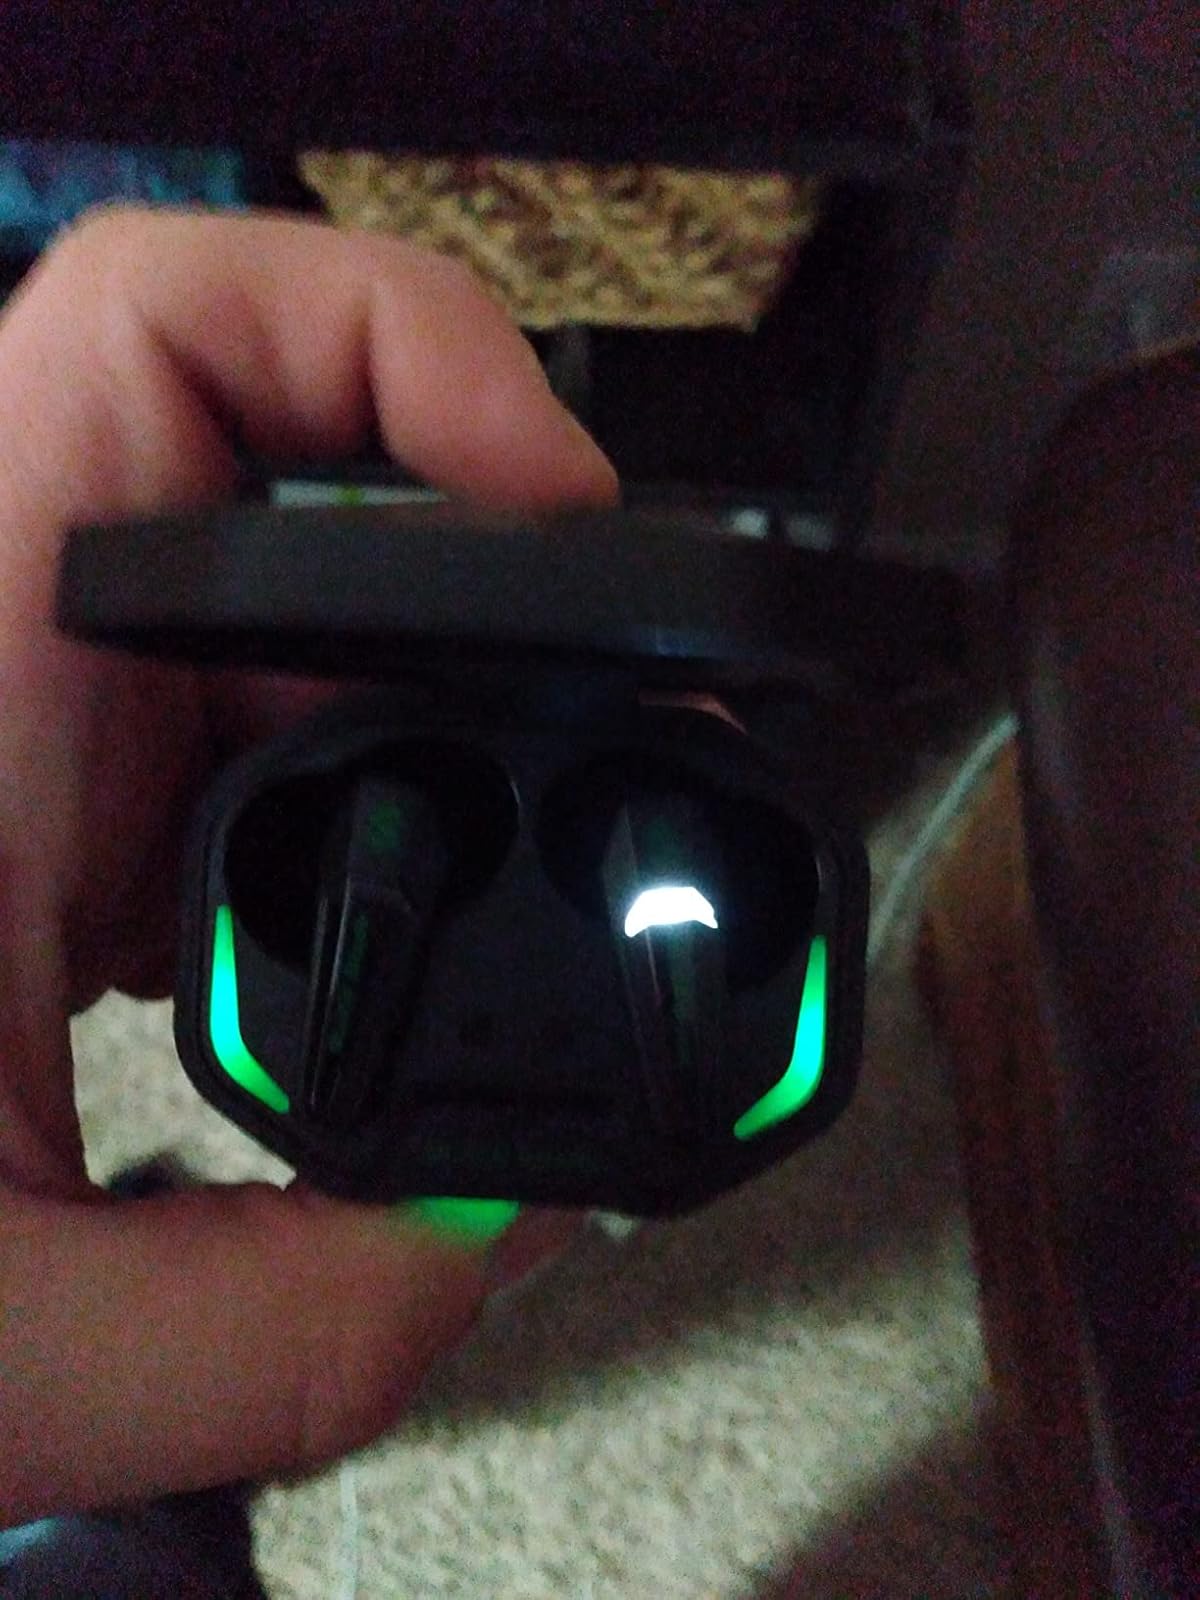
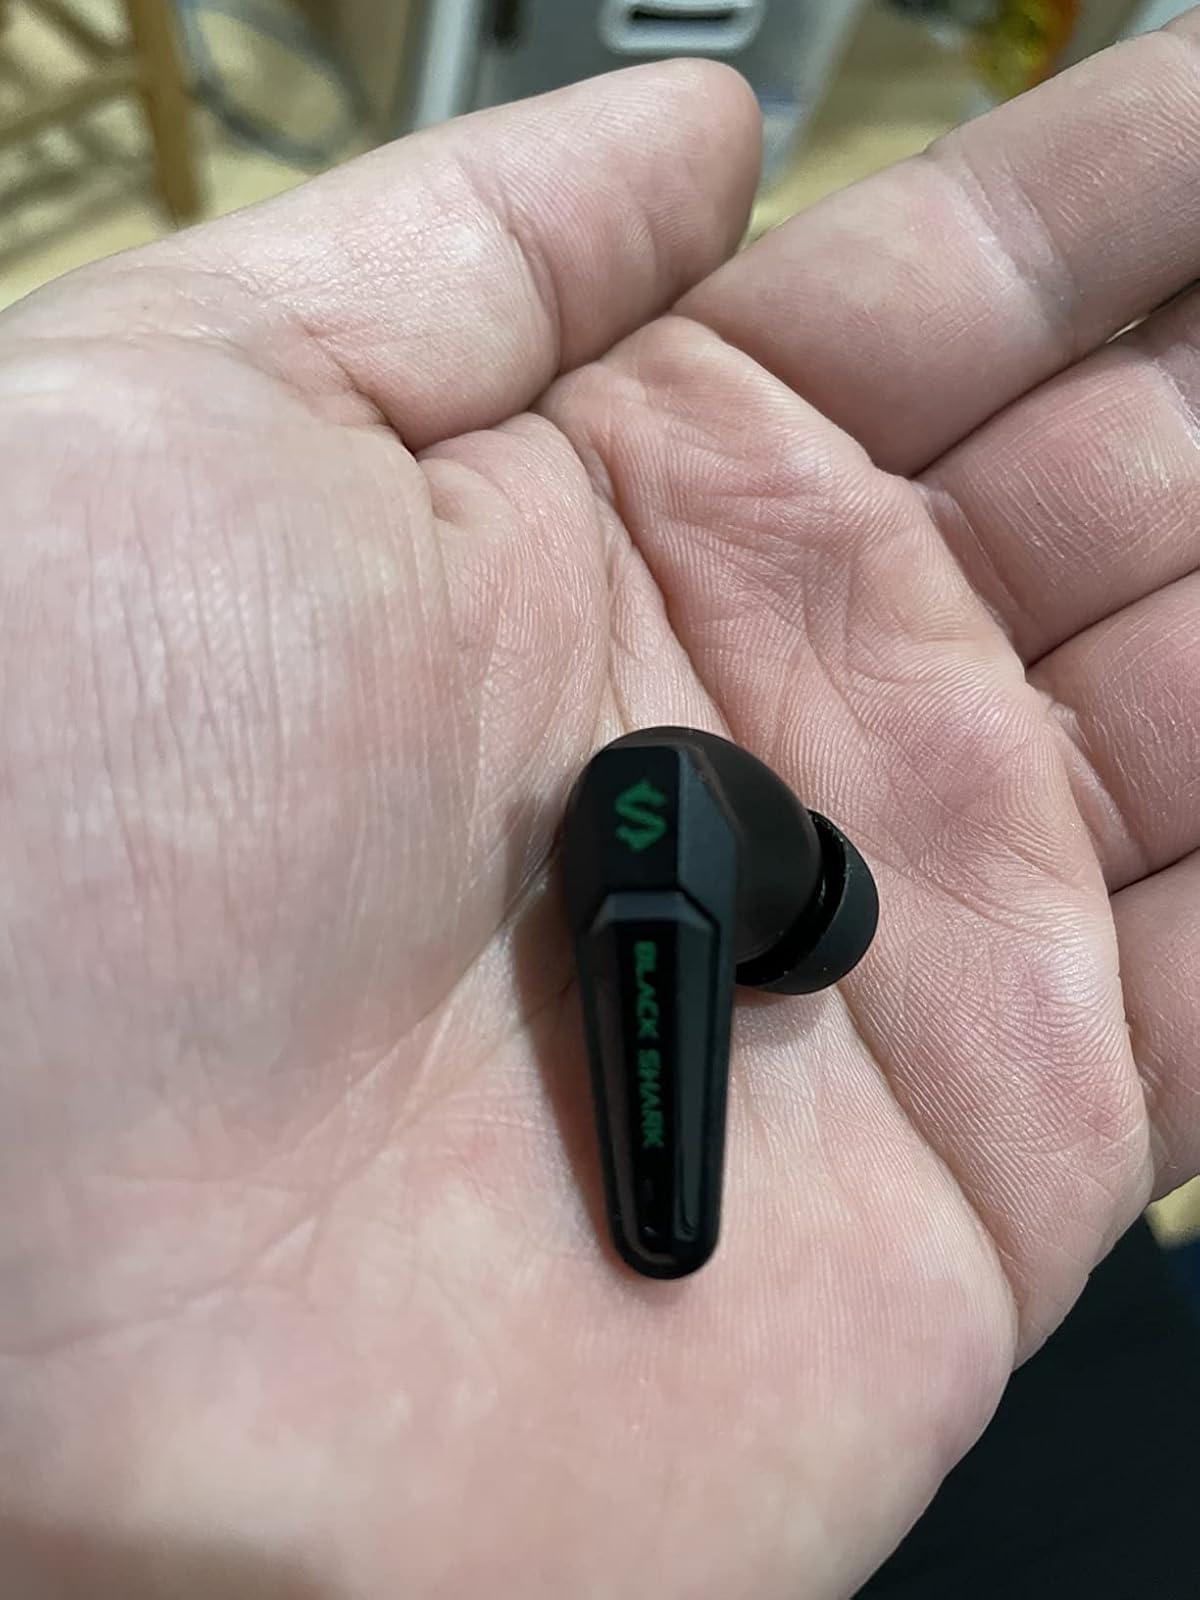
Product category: earbuds
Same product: yes